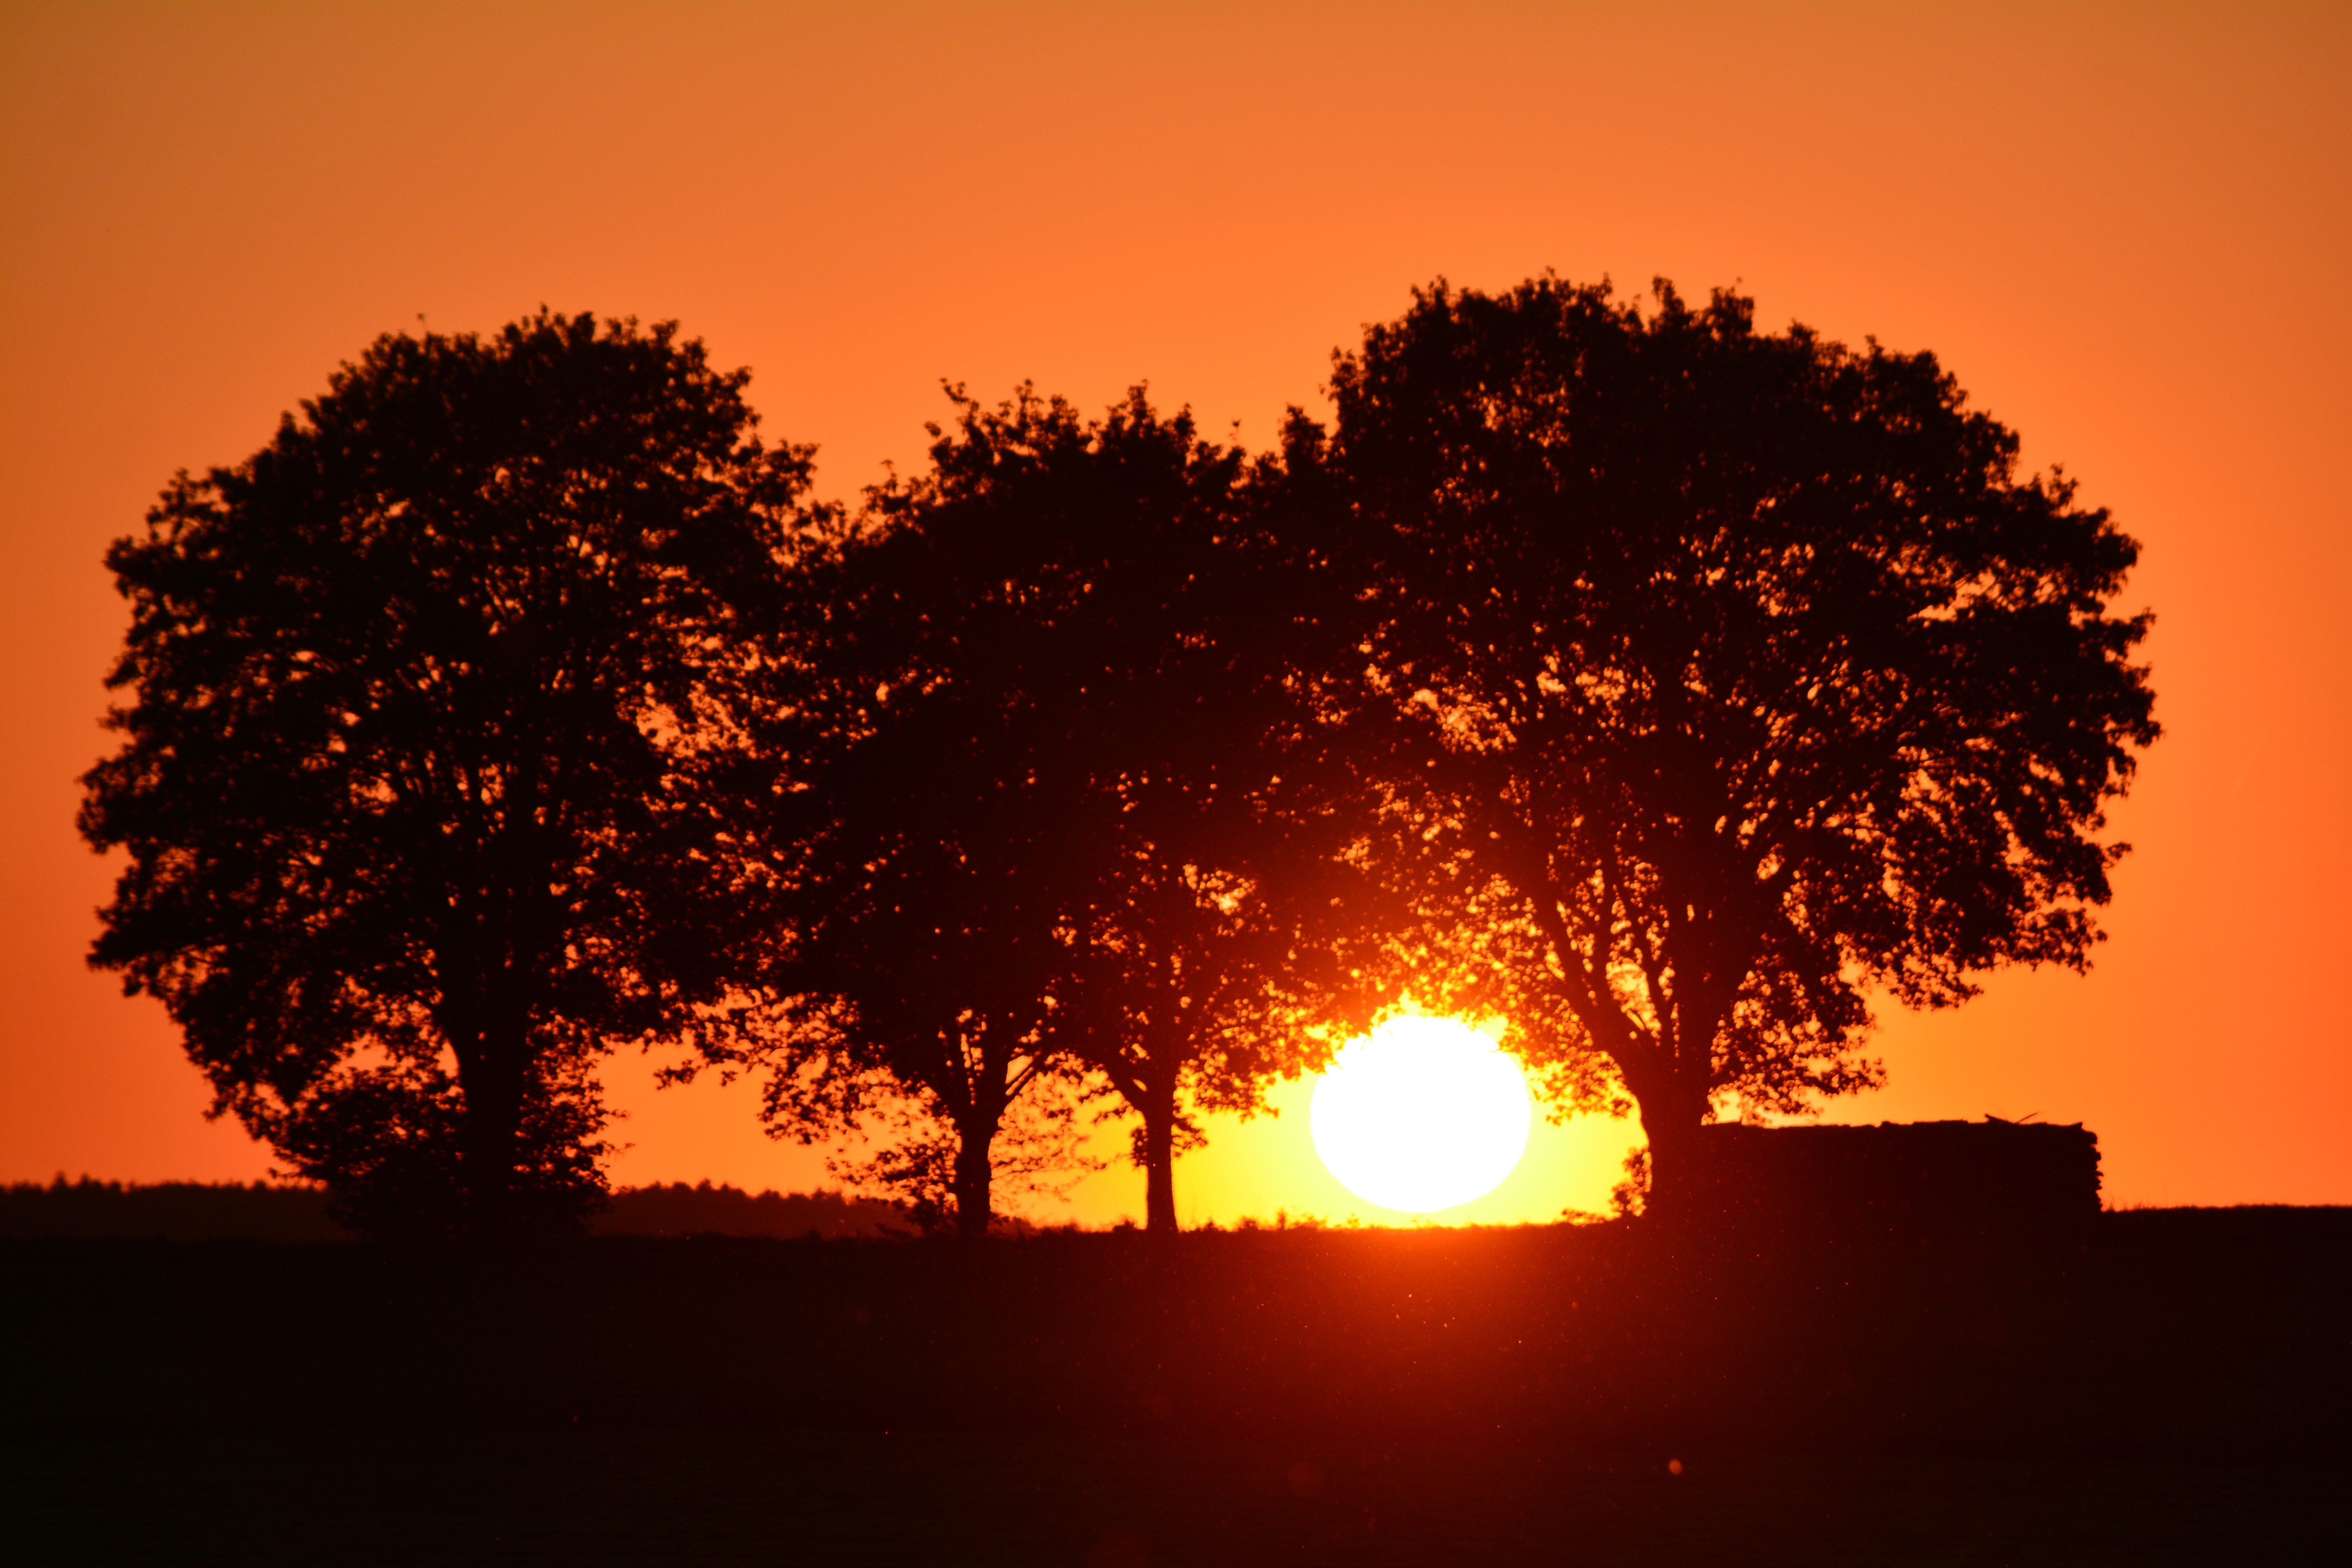
tree, silhouette, sun, sunrise, sunset, sunlight, morning, dawn, dusk, evening, orange, savanna, mood, abendstimmung, afterglow, bright red, atmospheric phenomenon, woody plant, red sky at morning